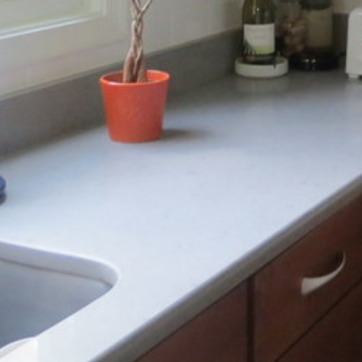
Material: polishedstone